Martin Chivers

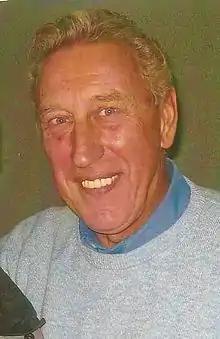
Chivers in 2011

Martin Harcourt Chivers (born 27 April 1945) is an English retired professional footballer who played as a forward. He began his career with his hometown club Southampton, before being sold to Tottenham Hotspur, but also had a prolific stint with Swiss club Servette. From 1971 to 1973, he played for the England national team, scoring thirteen goals in 24 appearances, but did not represent his country at a major tournament.